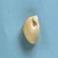
Maize quality: Good